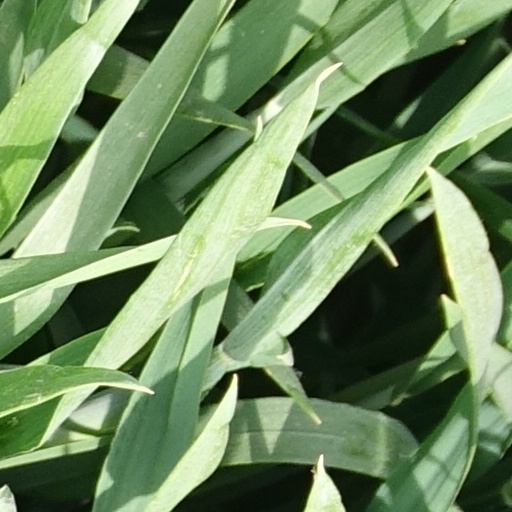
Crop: wheat